2nd Sofia Infantry Regiment

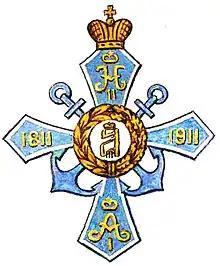

The 2nd Emperor Alexander III's Sofia Infantry Regiment was an infantry regiment of the Russian Imperial Army. By 1914, the 2nd Sofia Infantry Regiment was part of the 1st Infantry Division, and it fought in World War I before being dissolved in 1918 after the Russian Revolution.